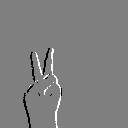
ASL letter: v